Dodge Charger (2006)

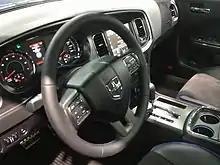
Interior

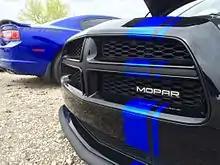
Mopar 11 Dodge Charger grille emblem and stripe

The 2011 LD Charger seventh generation underwent both exterior and interior changes, taking some styling cues from the 1968–1970 models. A new body featured a redesigned fascia and hood section, modified "racetrack" vintage-style taillights, and a new dashboard. Silver aluminum wheels became standard equipment replacing the previous plastic caps.